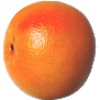
Label: Grapefruit Pink 1